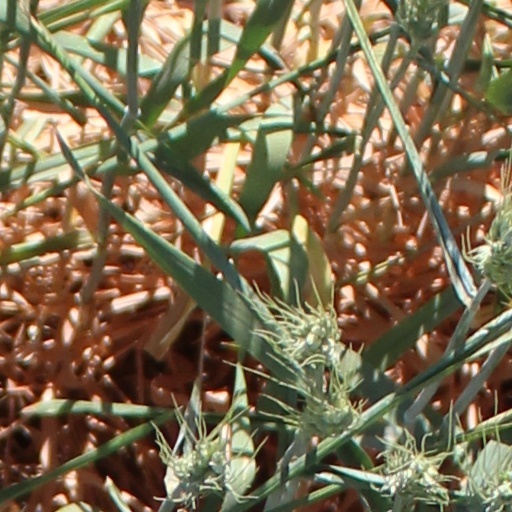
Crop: wheat